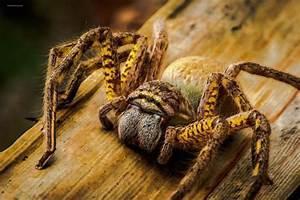
spider